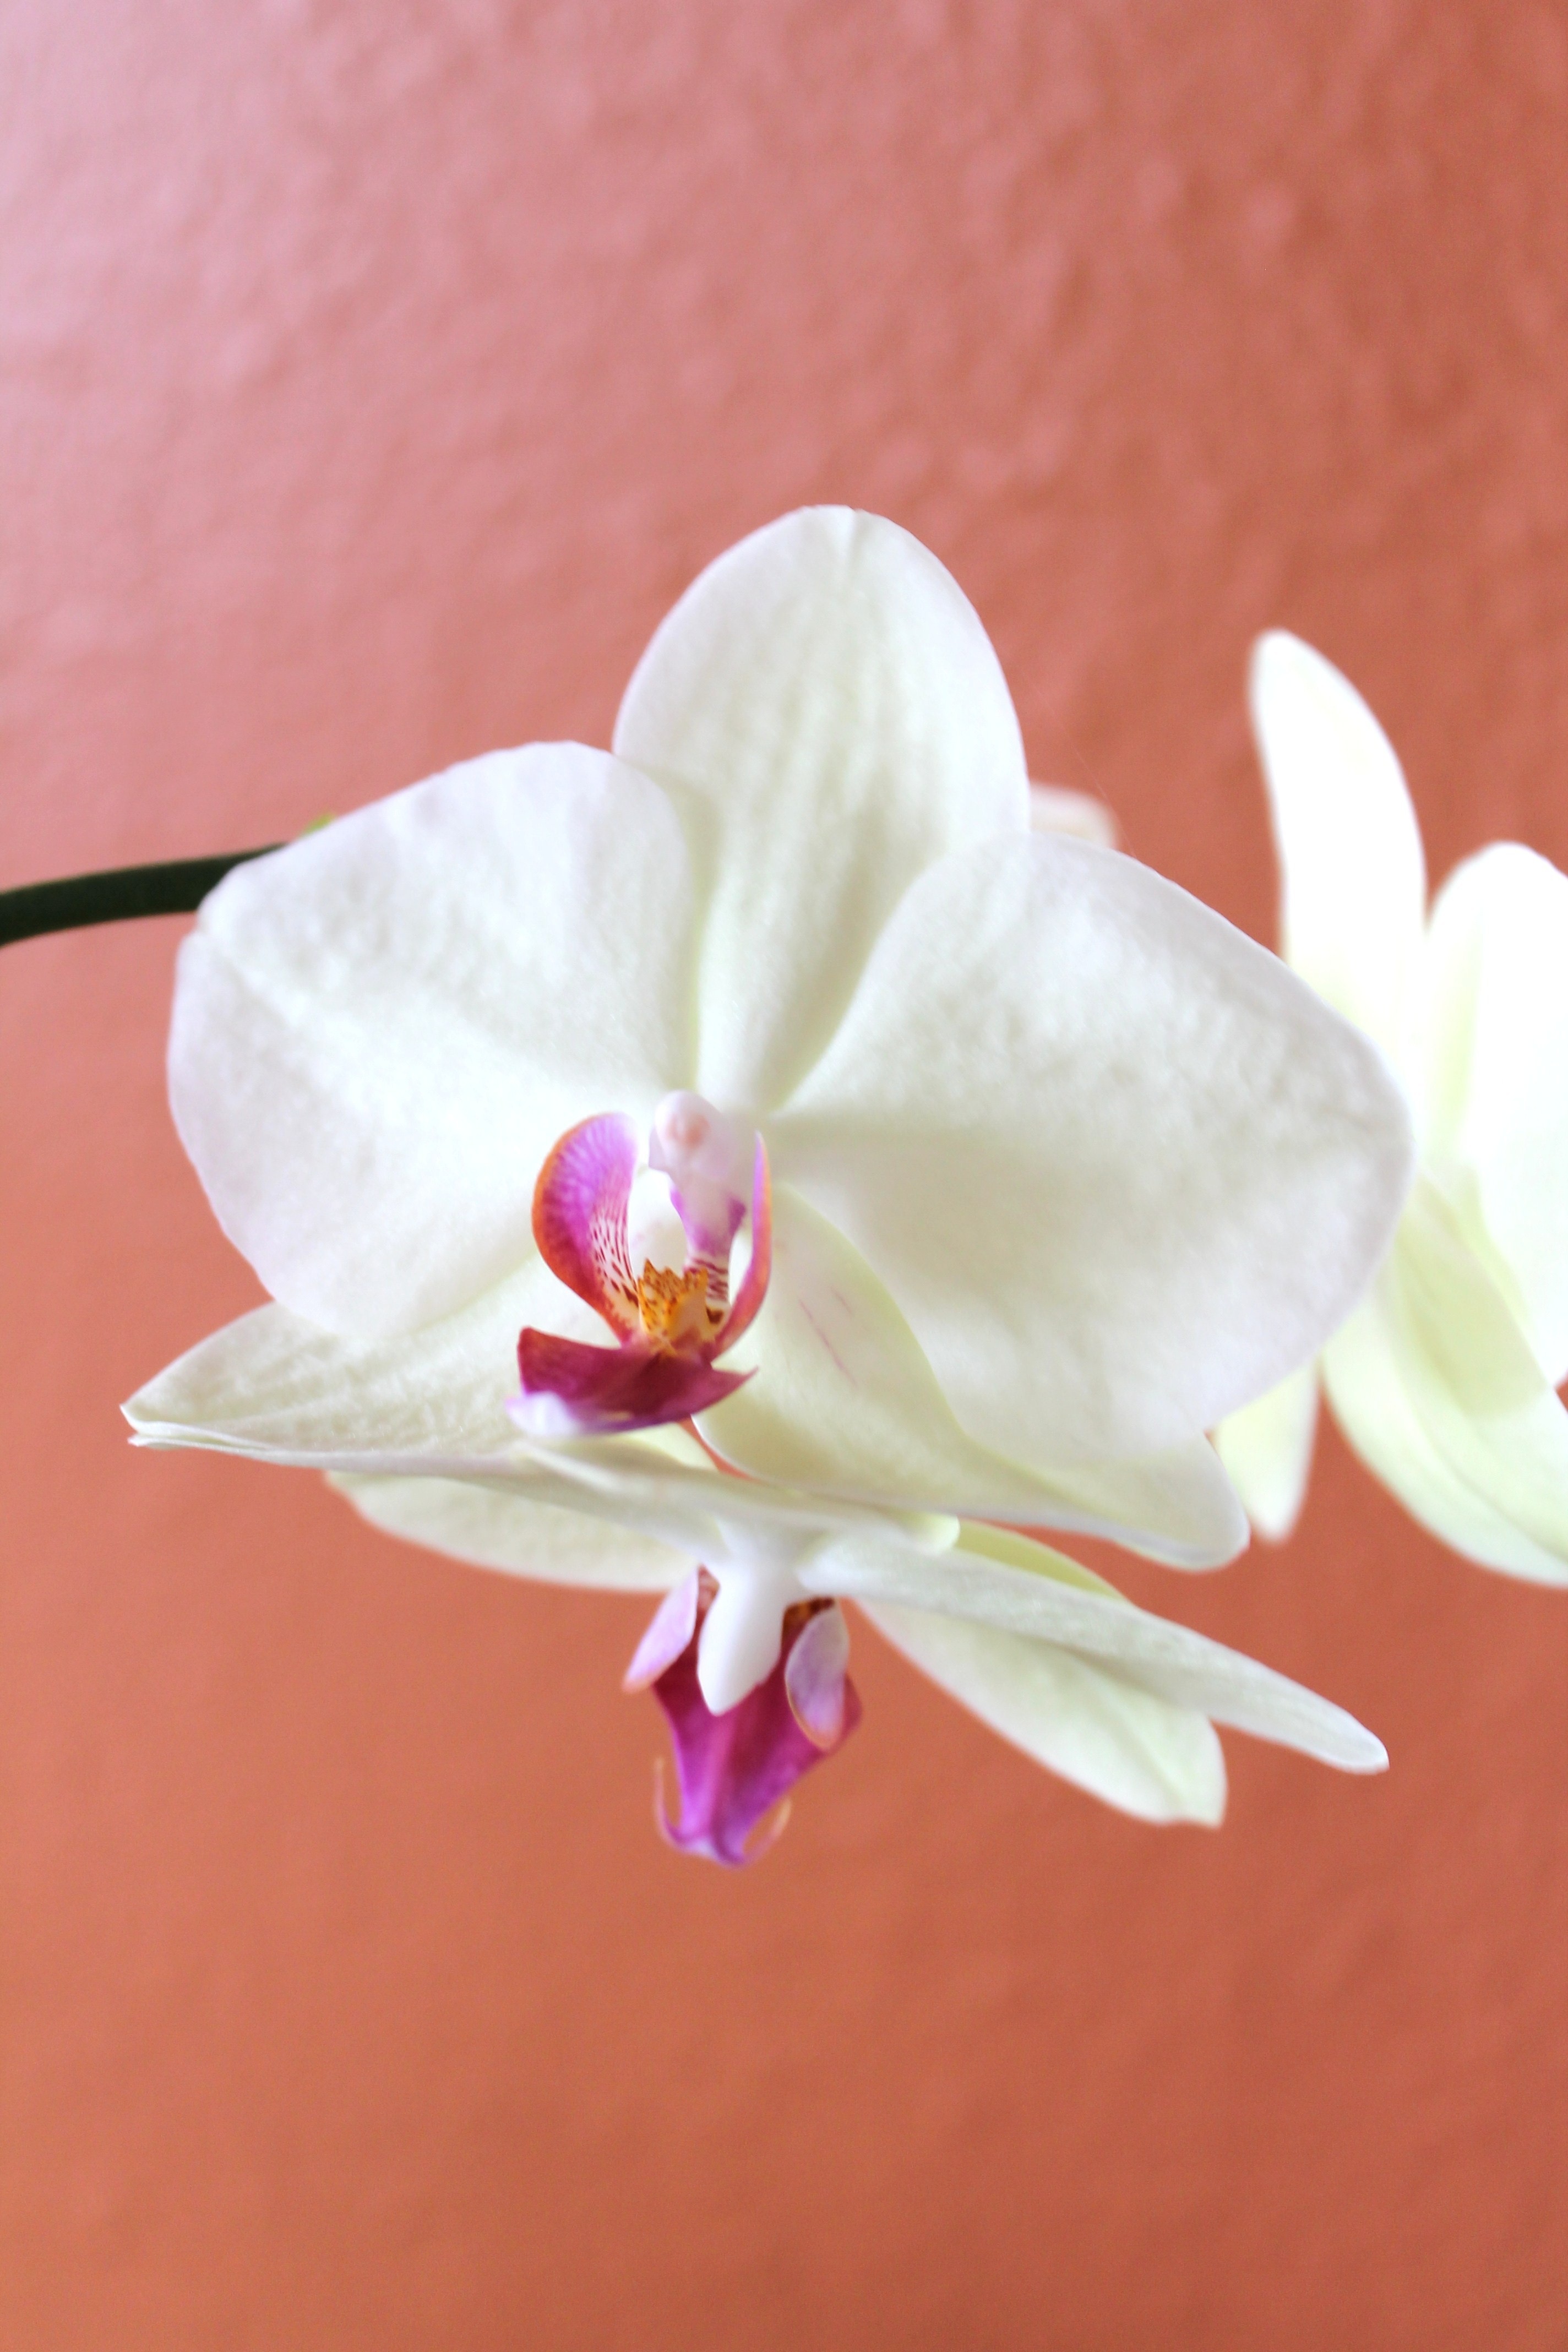
nature, blossom, plant, white, flower, petal, bloom, decoration, tranquil, tropical, natural, fresh, calm, care, pink, flora, botanical, zen, orchid, decorative, spa, smell, exotic, fragrant, harmony, aromatherapy, treatment, macro photography, wellbeing, flowering plant, natural health, alternative health, flower therapy, land plant, moth orchid, home decorating